Jacksboro, Tennessee

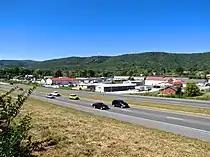
U.S. Route 25W in Jacksboro

There were 767 households, out of which 27.2% had children under the age of 18 living with them, 58.5% were married couples living together, 10.2% had a female householder with no husband present, and 28.2% were non-families. 26.1% of all households were made up of individuals, and 11.7% had someone living alone who was 65 years of age or older. The average household size was 2.34 and the average family size was 2.80.